Wessex Formation

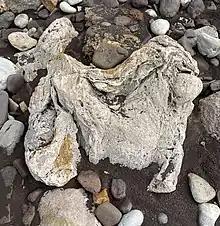
Cast of a dinosaur footprint, Wessex Formation

The Isle of Wight succession has two primary exposures, The major one being the several kilometre long section along the South West coastline around Brighstone Bay, and another smaller exposure on the South East coast near Yaverland. While the formation taken as a whole dates from the Berriasian to the Barremian, only the uppermost part of the formation is exposed on the Isle of Wight. With less than 200 metres of exposed composite stratigraphic thickness, and which dates from Hauterivian to Barremian. A radiometric date has been obtained from the lower part of the succession, estimated to be 127.3 ± 2.7 million years ago."" This makes the formation coeval with upper portion of the Weald Clay in the Weald Basin. The primary lithology of the exposed portion of the formation on the Isle of Wight consists of featureless purple-red overbank mudstone, interbedded with sandstones. The environment of deposition was a floodplain within a narrow, east–west oriented valley. The climate at the time of deposition is considered to be semi-arid, based on the presence of pedogenic calcrete nodules within the mudstones. The "Pine Raft" horizon found near the base of the exposed portion of the formation includes calcitized conifer trunks up to metre in diameter and 2–3 metres long.